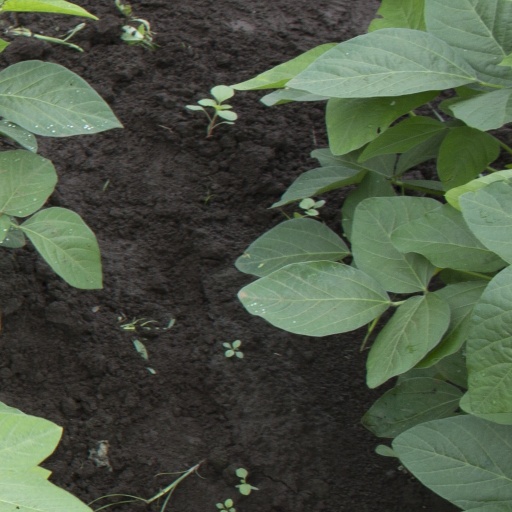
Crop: soybean